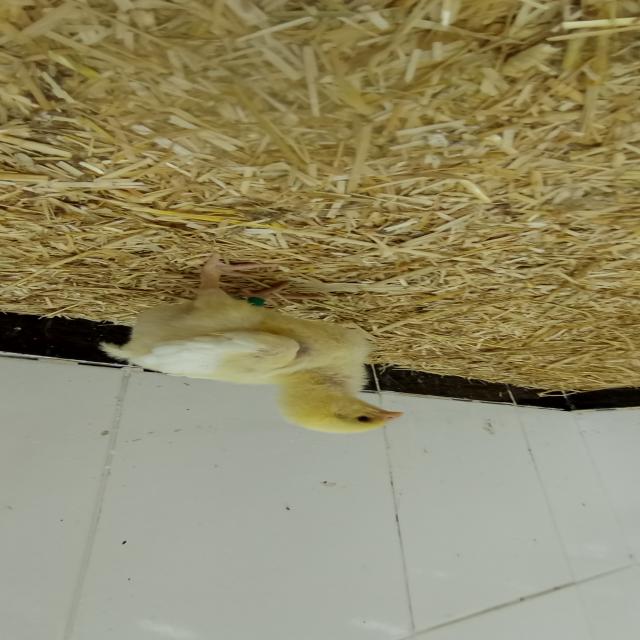
Weight: 221 g